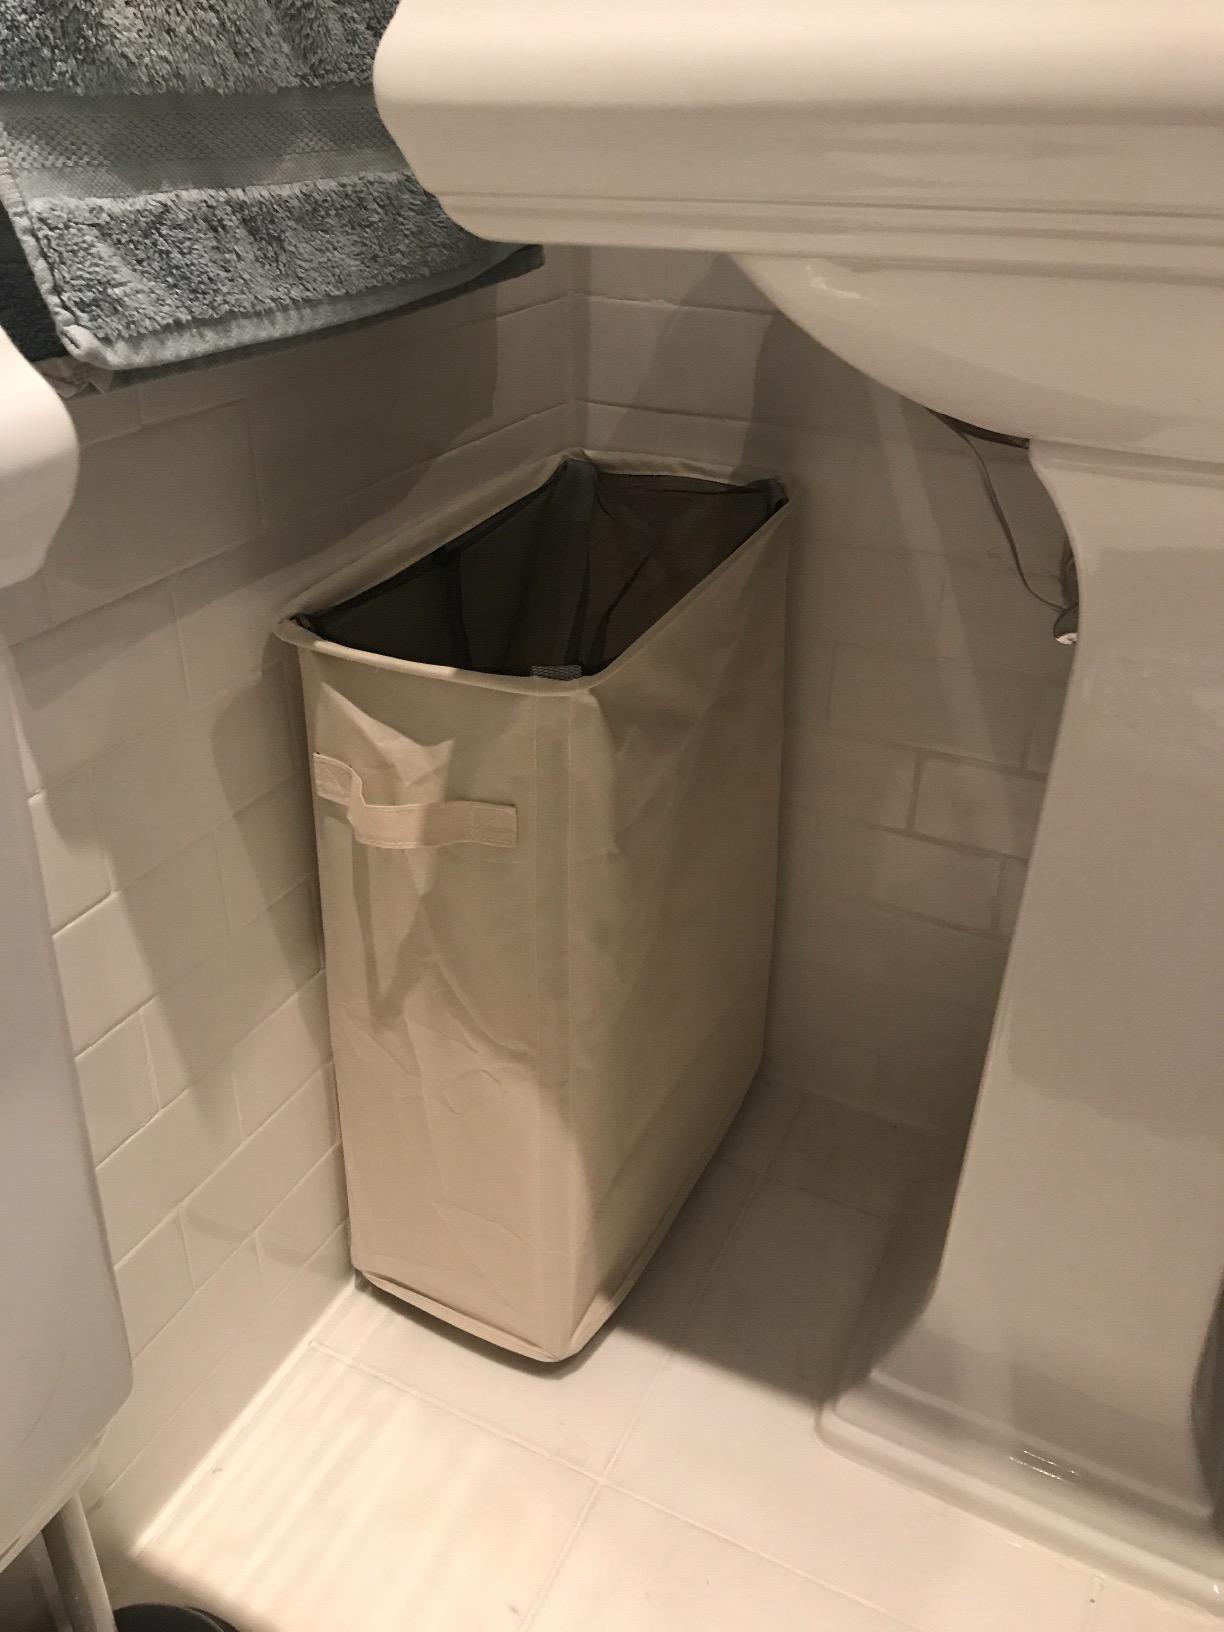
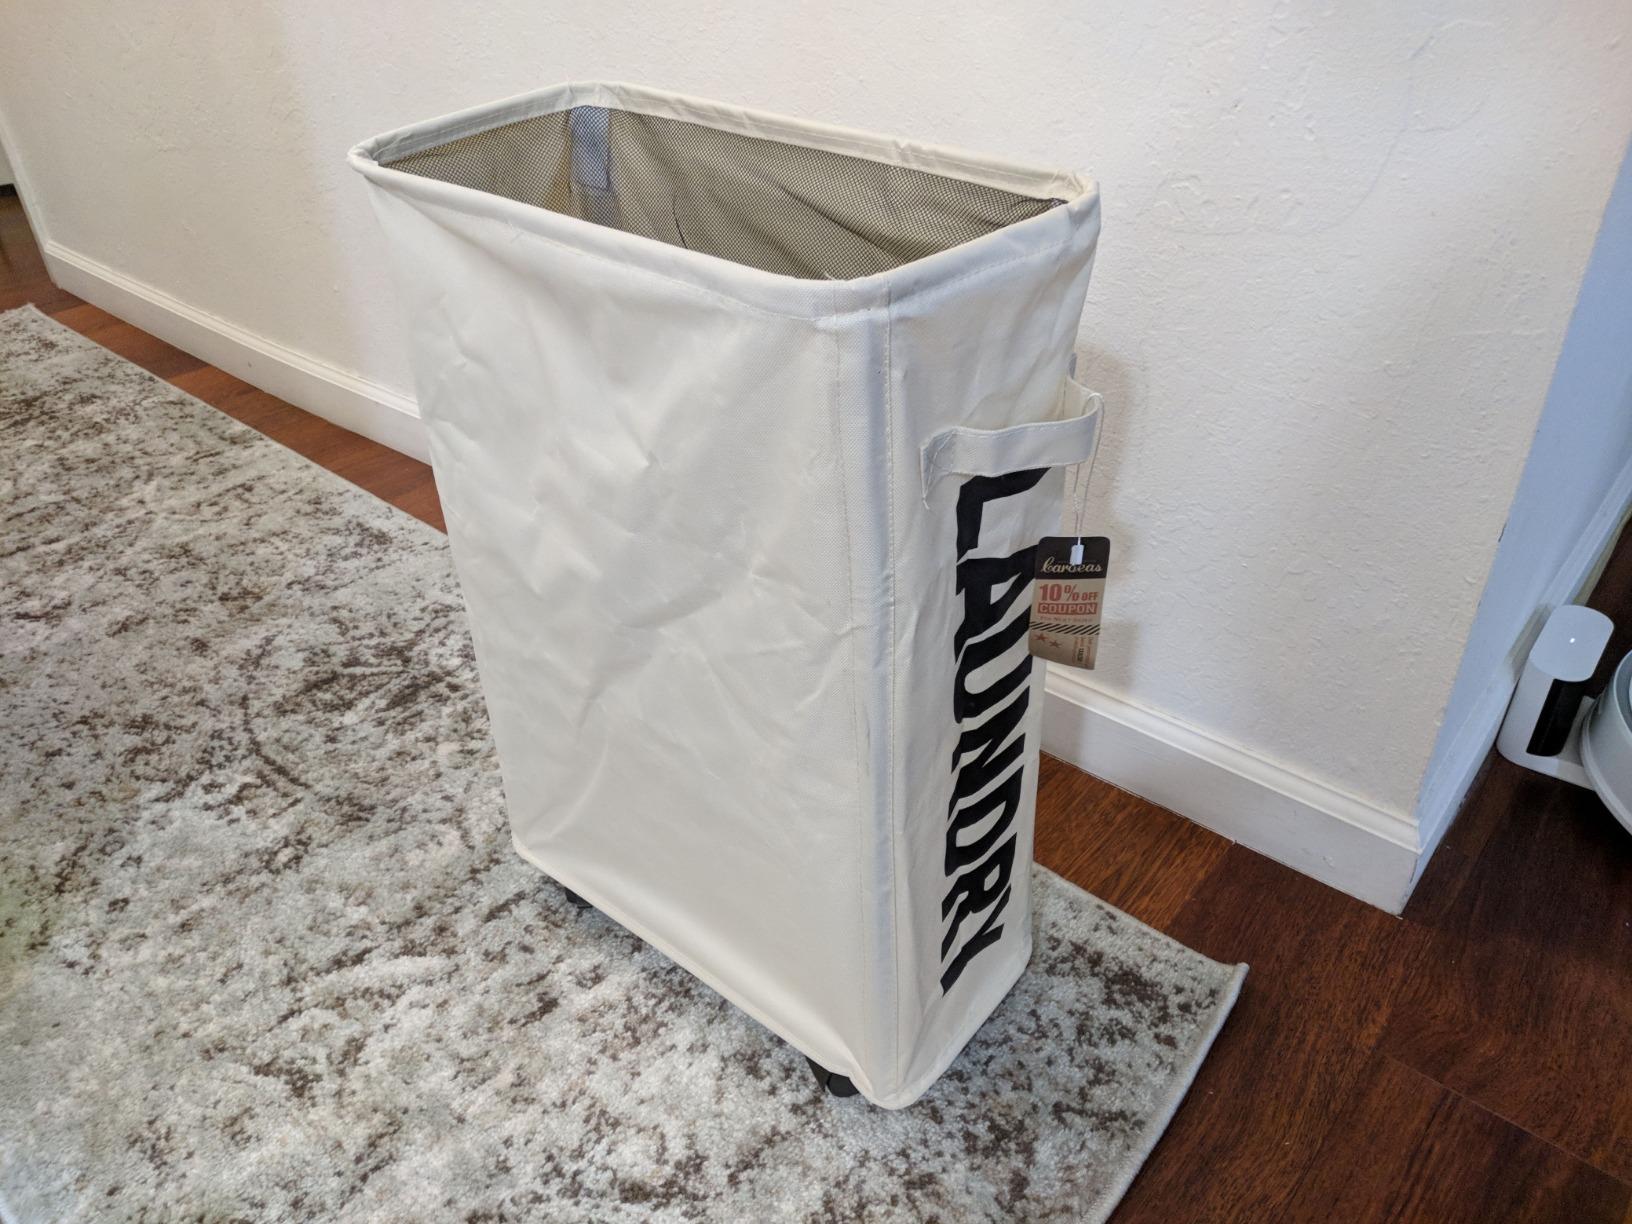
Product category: items_hamper
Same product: no